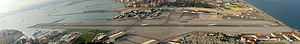
Gibraltar Lufthavn
Panorama af Gibraltar Lufthavn.